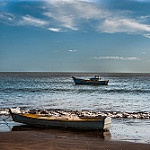
Label: sea